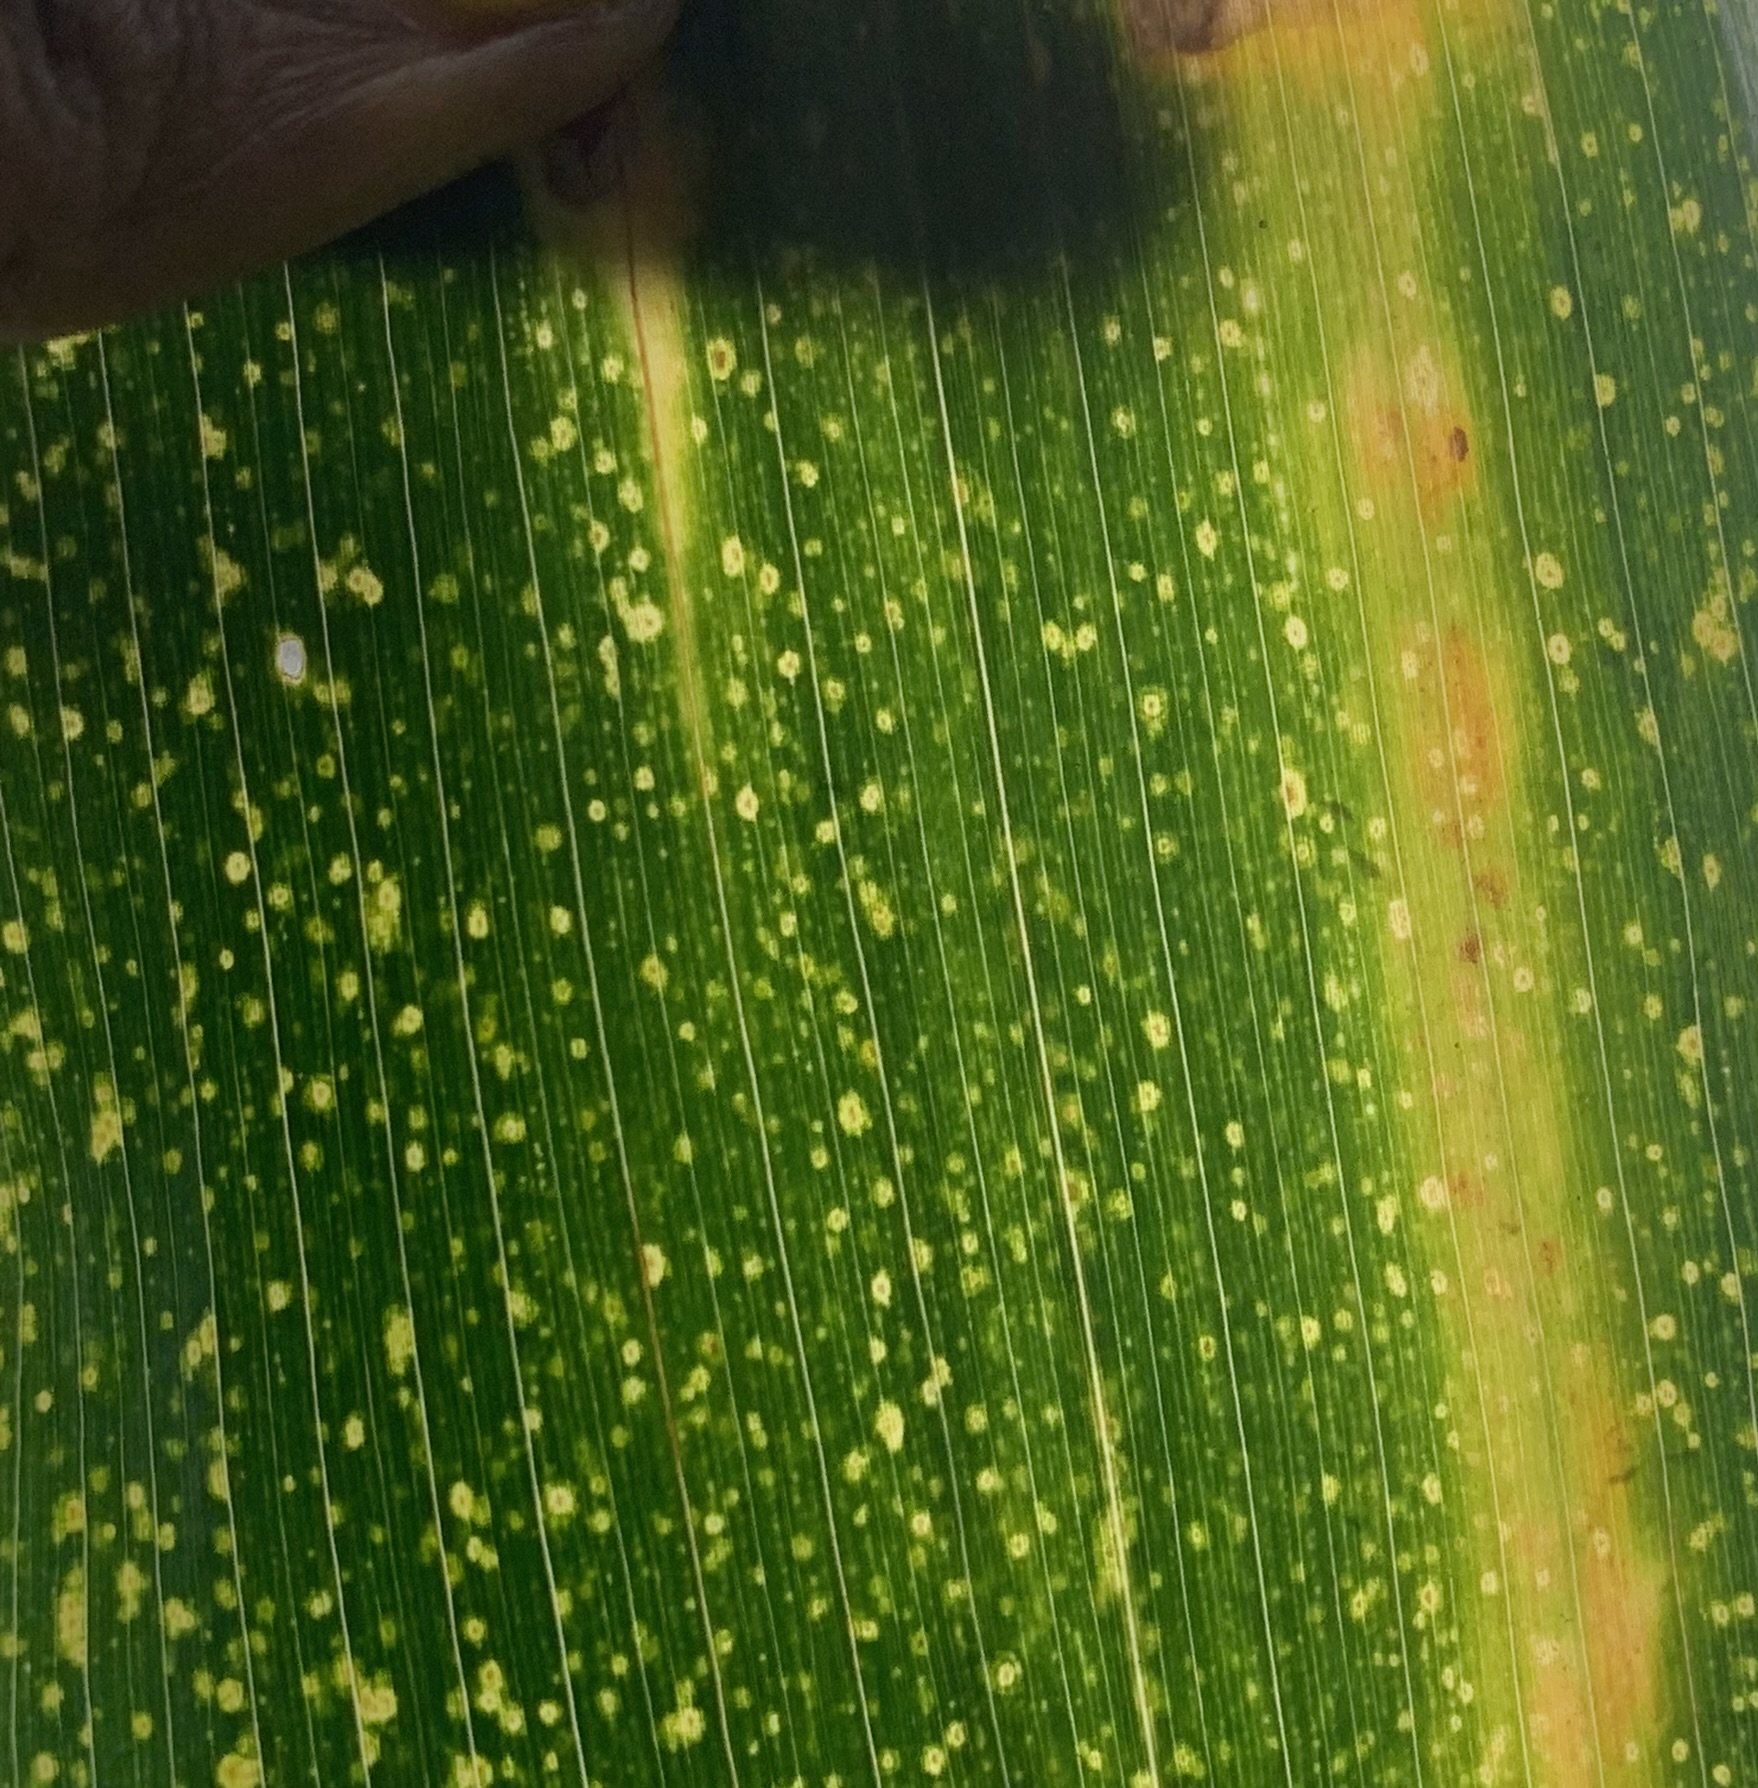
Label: MLN